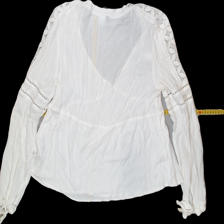
View: back
Type: Blouse
Category: Ladies
Brand: H&M
Colors: White
Material: 100%viscose
Pattern: Lace
Size: 36
Trend: No trend
Stains: Yes
Price range: <50
Recommended usage: Export